Hermann Florstedt

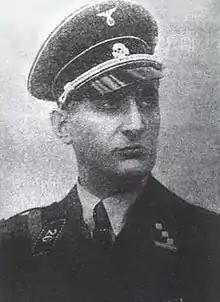

Arthur Hermann Florstedt (18 February 1895 – 5 April 1945) was a German SS official who served as the third commandant of Majdanek concentration camp from November 1942 to October 1943.